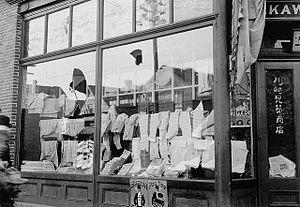
L'Asiatic Exclusion League, souvent abrégée AEL, est une organisation fondée au début du XXᵉ siècle aux États-Unis et au Canada dont le but est d'empêcher l'immigration de personnes d'origine asiatique.